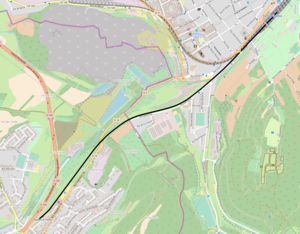
La ligne d'Esch-sur-Alzette à Audun-le-Tiche est une courte ligne de chemin de fer internationale de 5,2 km reliant Esch-sur-Alzette au Luxembourg à Audun-le-Tiche en France.